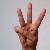
The image shows a hand gesture representing the letter 'W' in Indian Sign Language.